Sally Riley (footballer)

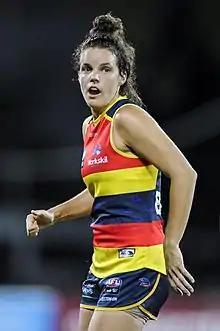
Riley playing for Adelaide in January 2018

Sally Riley (born 14 June 1990) is an Australian rules footballer who played for and in the AFL Women's competition.